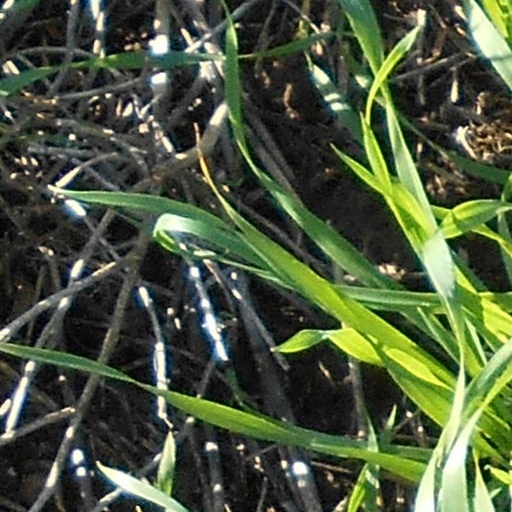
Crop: wheat